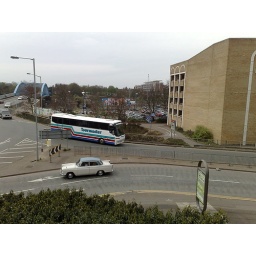
Tourmaster coach on Bourges Boulivard in Peterborough and an Austin Cambridge car on the opposite side of the road